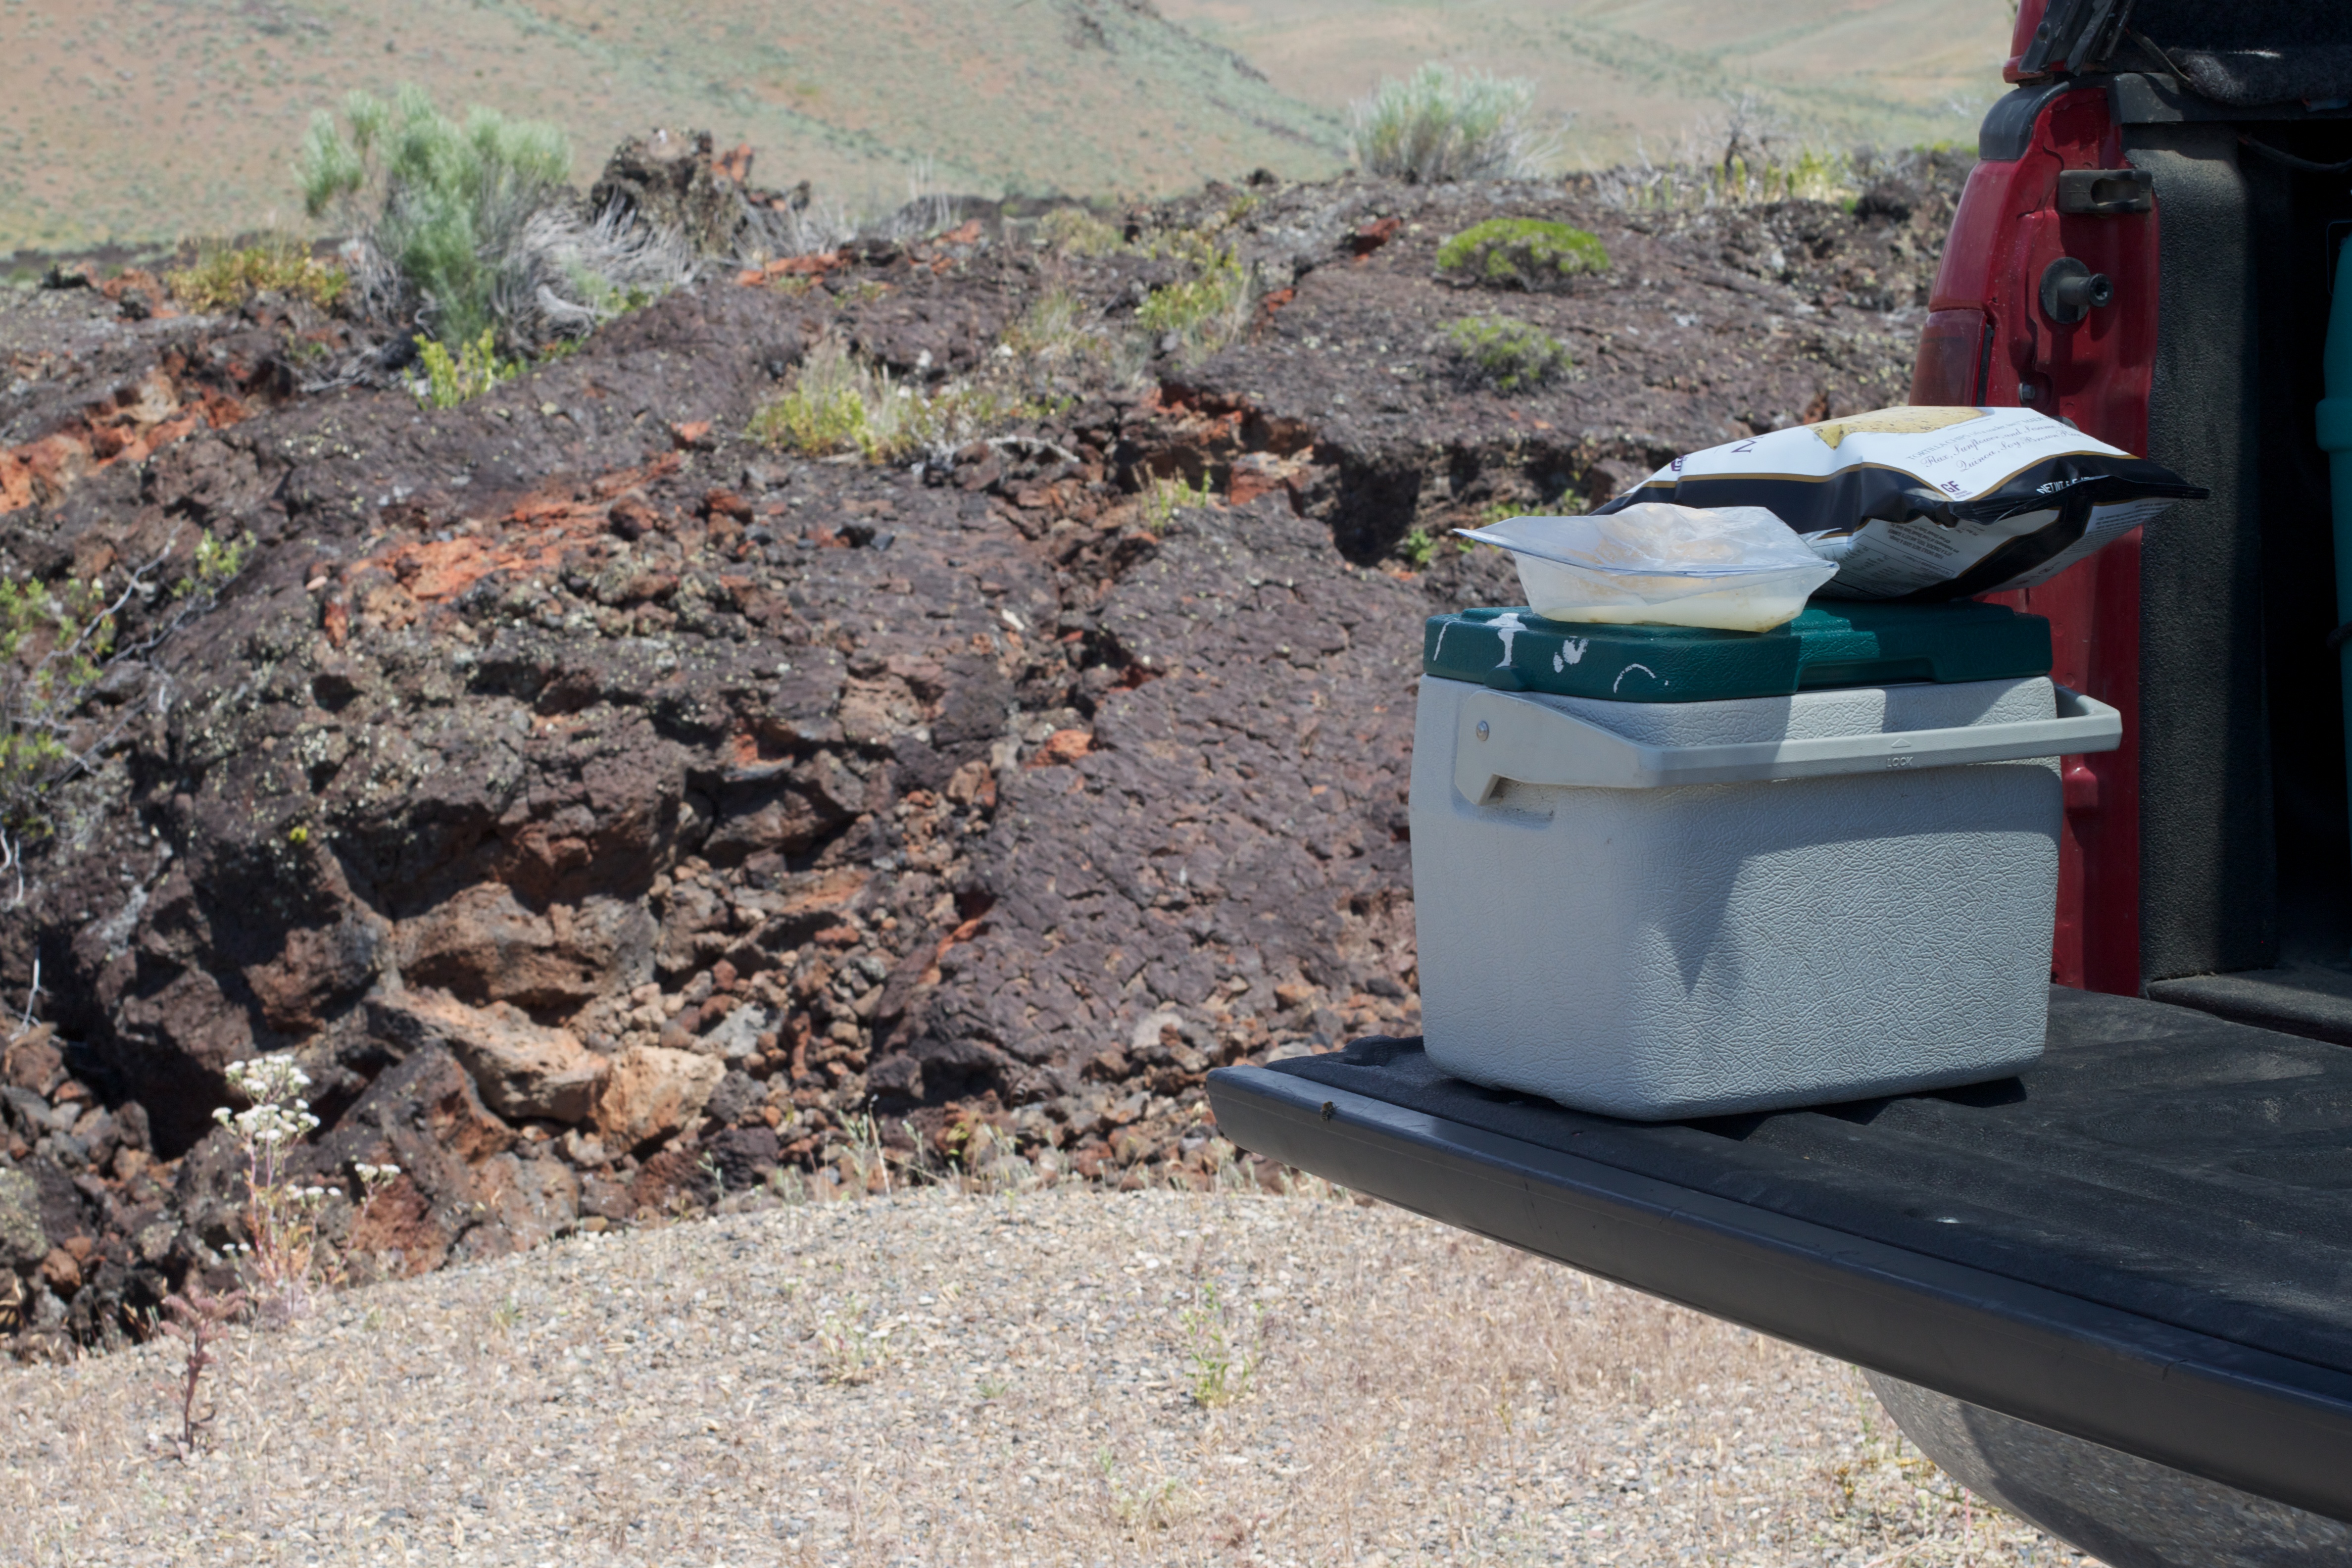
asphalt, soil, litter, waste, yard, odyssey, idaho, geological phenomenon